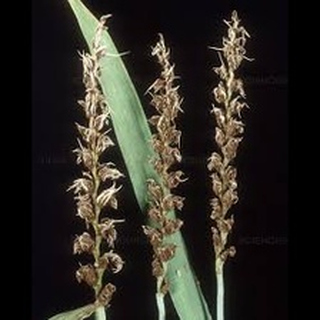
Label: wheat_smut